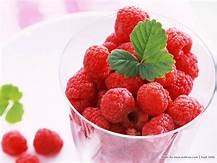
Label: raspberry